Flag of France

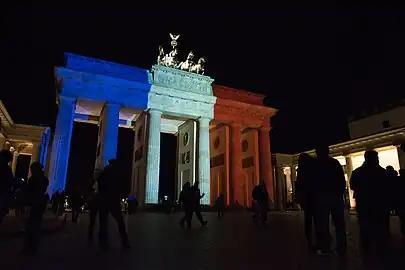
The Brandenburg Gate in Berlin was one of many world landmarks illuminated in the French flag colours after the November 2015 Paris attacks.

The cockade of France was adopted in July 1789, a moment of national unity that soon faded. Royalists began wearing white cockades and flying white flags, while the Jacobins, and later the Socialists, flew the red flag. The tricolour, which combines royalist white with republican red, came to be seen as a symbol of moderation and of a nationalism that transcended factionalism.